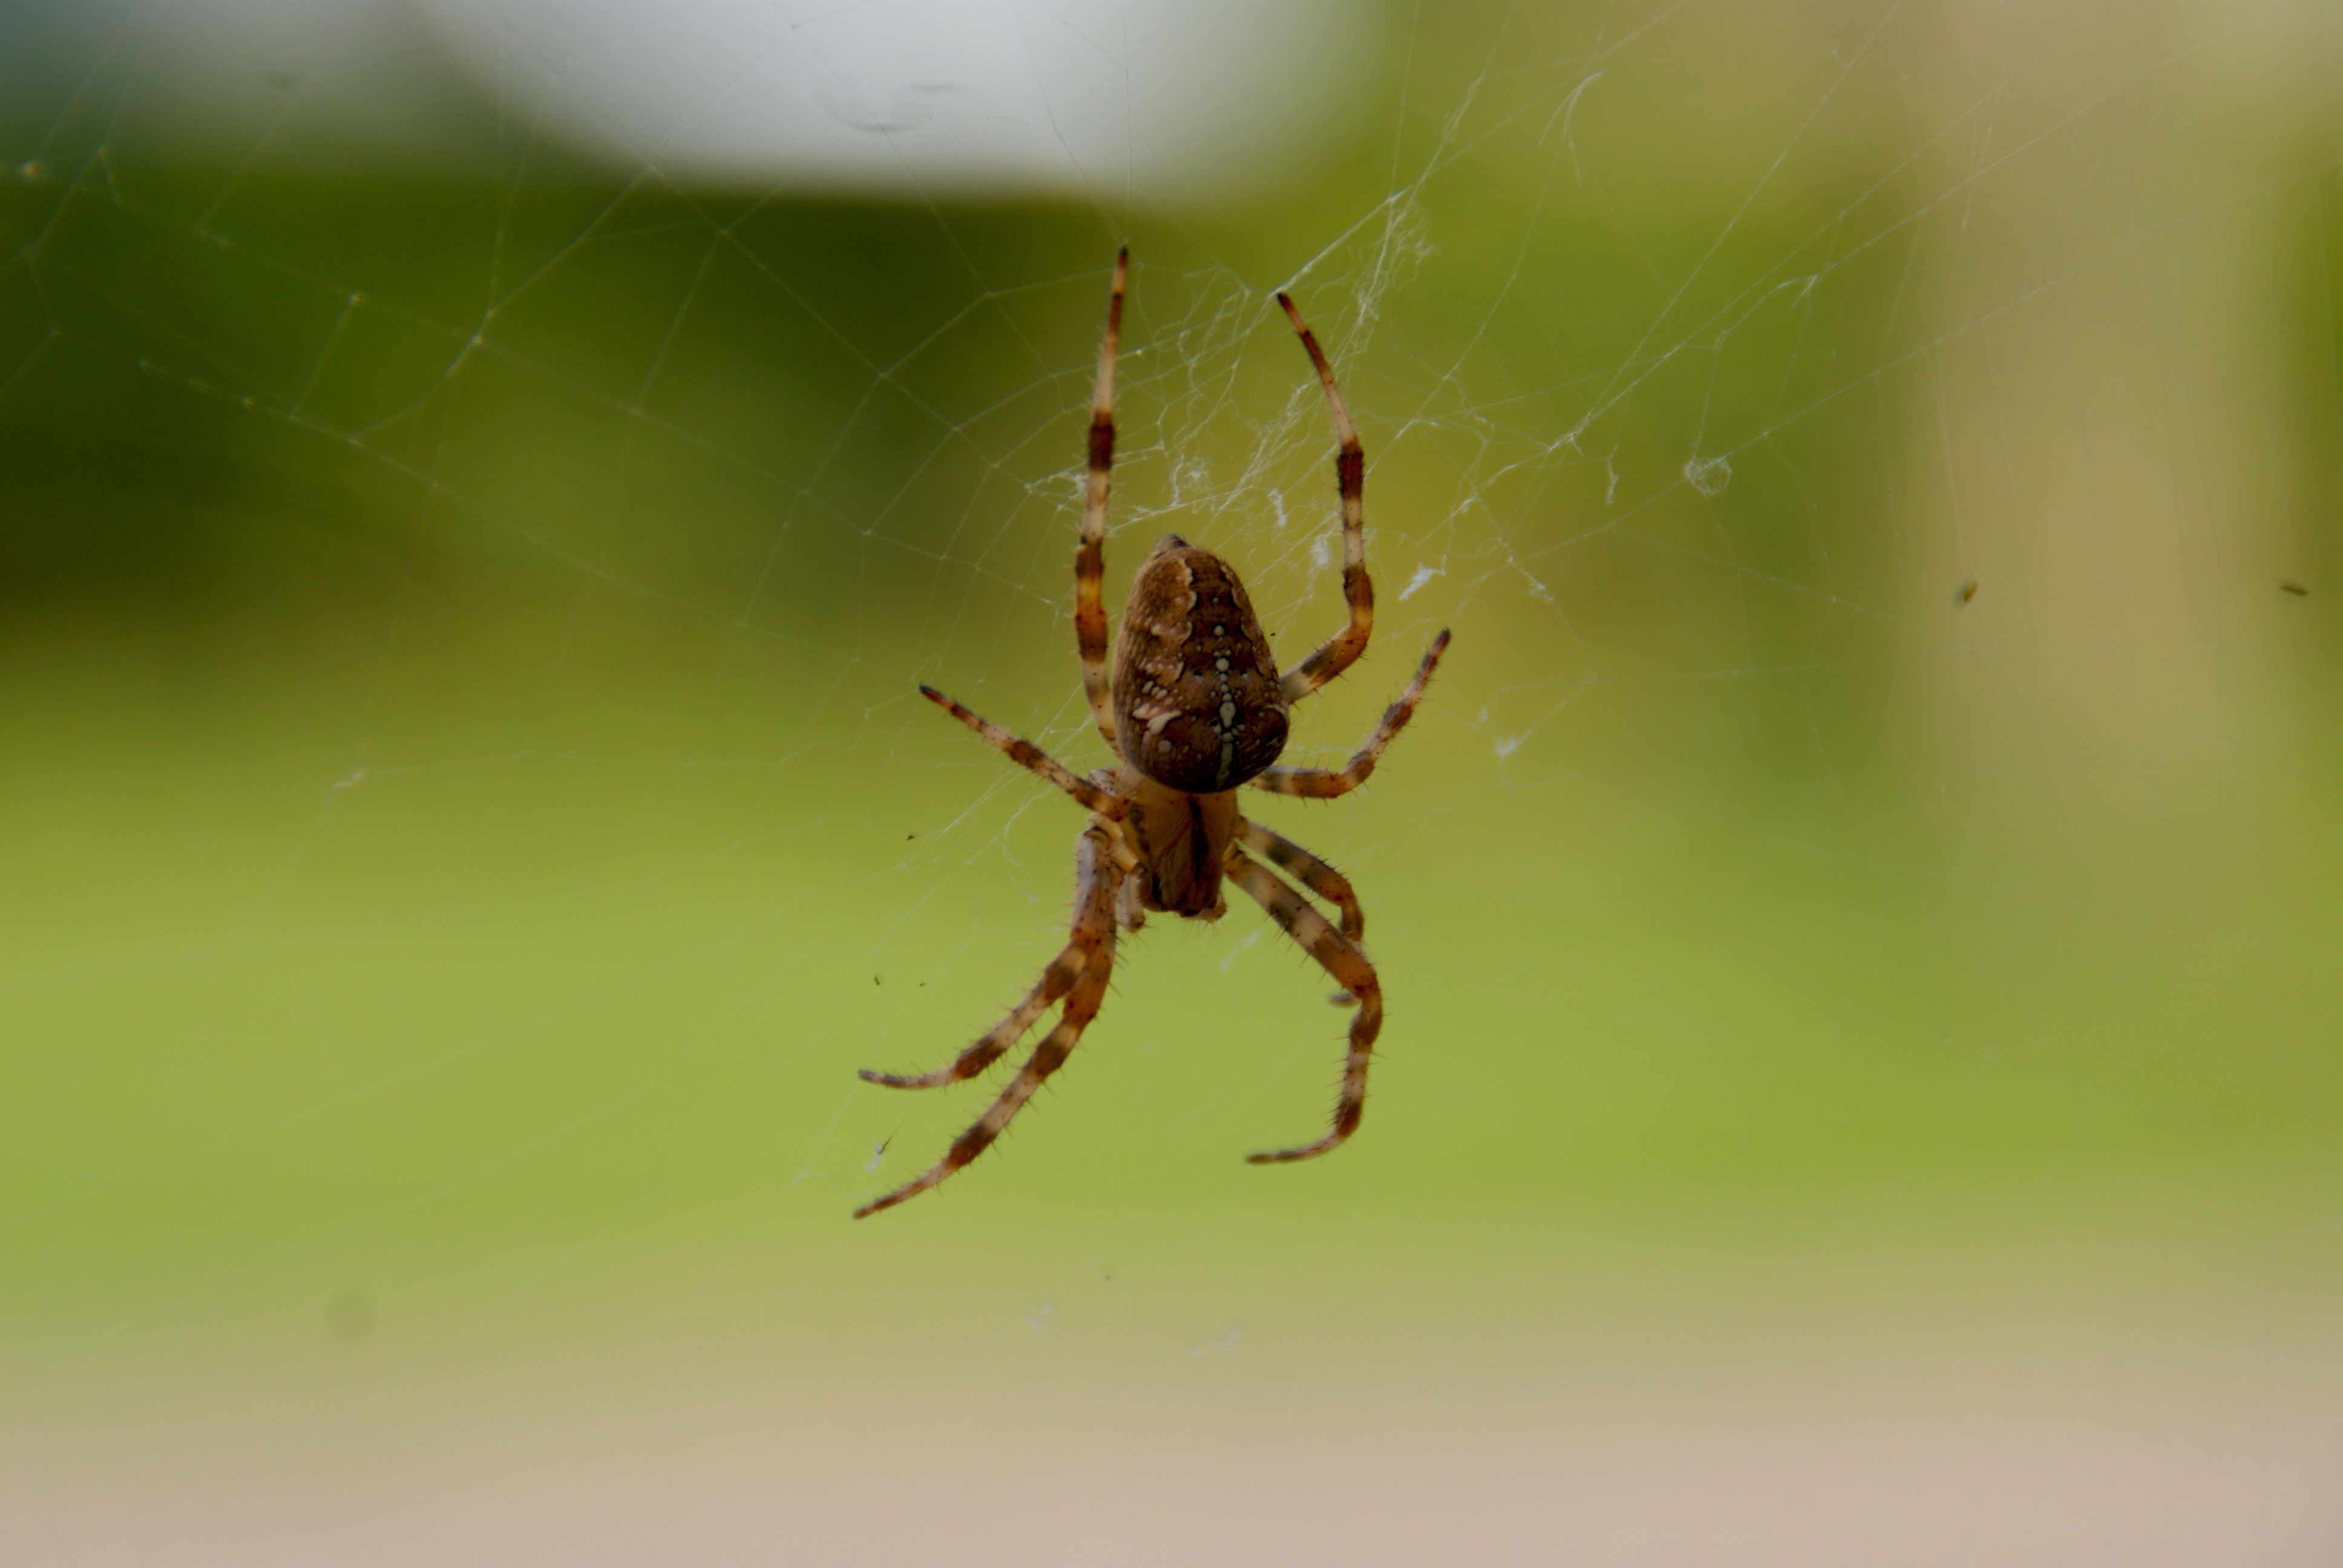
photography, web, bug, fauna, invertebrate, close up, spider, arachnid, argiope, spin, macro photography, arthropod, european garden spider, araneus, orb weaver spider, yellow garden spider